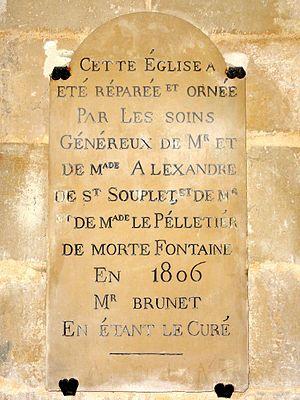
Base du clocher, plaque commémorative de la restauration de l'église en 1806.
L'église Saint-Leu-Saint-Gilles est une église catholique située à Chennevières-lès-Louvres, dans le Val-d'Oise, en France. Elle remplace une ancienne église dédiée à saint Médard, qui se trouvait au sud du village et a été rasée au début du XVIIIᵉ siècle au plus tard. L'église actuelle a été fondée au XIVᵉ siècle par le seigneur de Chennevières, Gilles Choisel, d'où elle tient son saint patron, Gilles l'Ermite. Le second patron, saint Loup, n'est attesté qu'au milieu du XVIᵉ siècle. C'est à cette époque qu'un spacieux chœur Renaissance est édifié à l'est de la petite nef gothique. Il est flanquée de deux chapelles, dont celle du nord est dédiée à la Vierge Marie et accueille une statue de la Vierge à l'Enfant du début du XIVᵉ siècle. Le décor de l'abside est particulièrement soigné, et des niches à statues, dont deux avec des dais richement ouvragés, y agrémentent les piliers. Selon une inscription, l'achèvement du chœur actuel peut être situé en 1577. À cette époque, c'est encore une tour associée au château tout proche qui fait office de clocher. Il s'écroule en 1718, et le seigneur M.